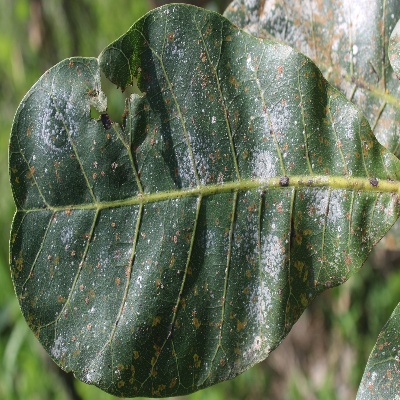
Crop: Cashew
Condition: red rust